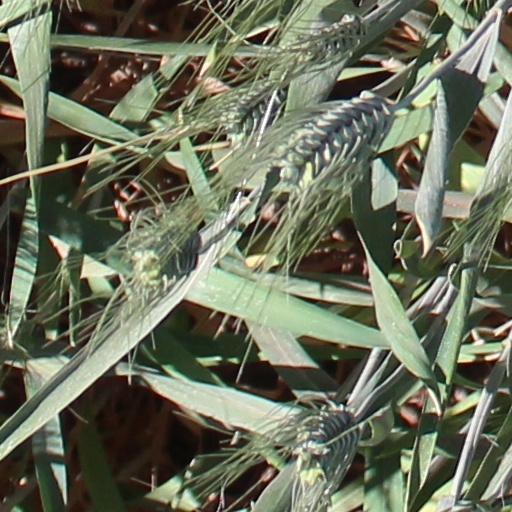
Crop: wheat